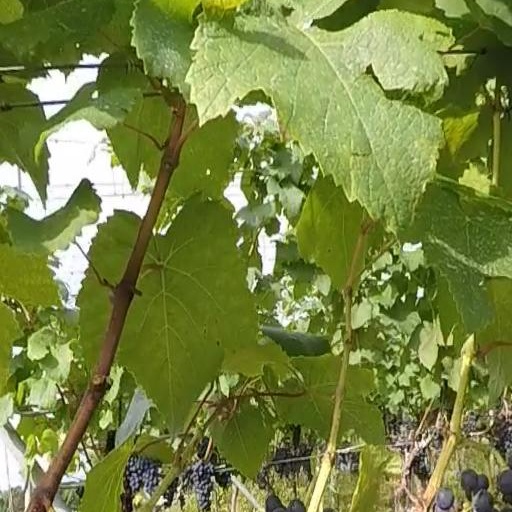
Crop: grape